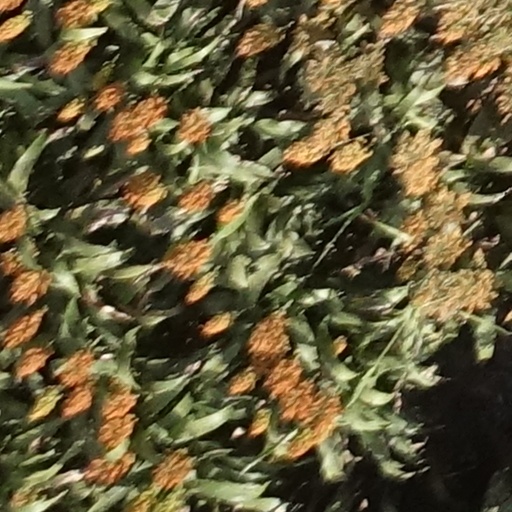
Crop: sorghum